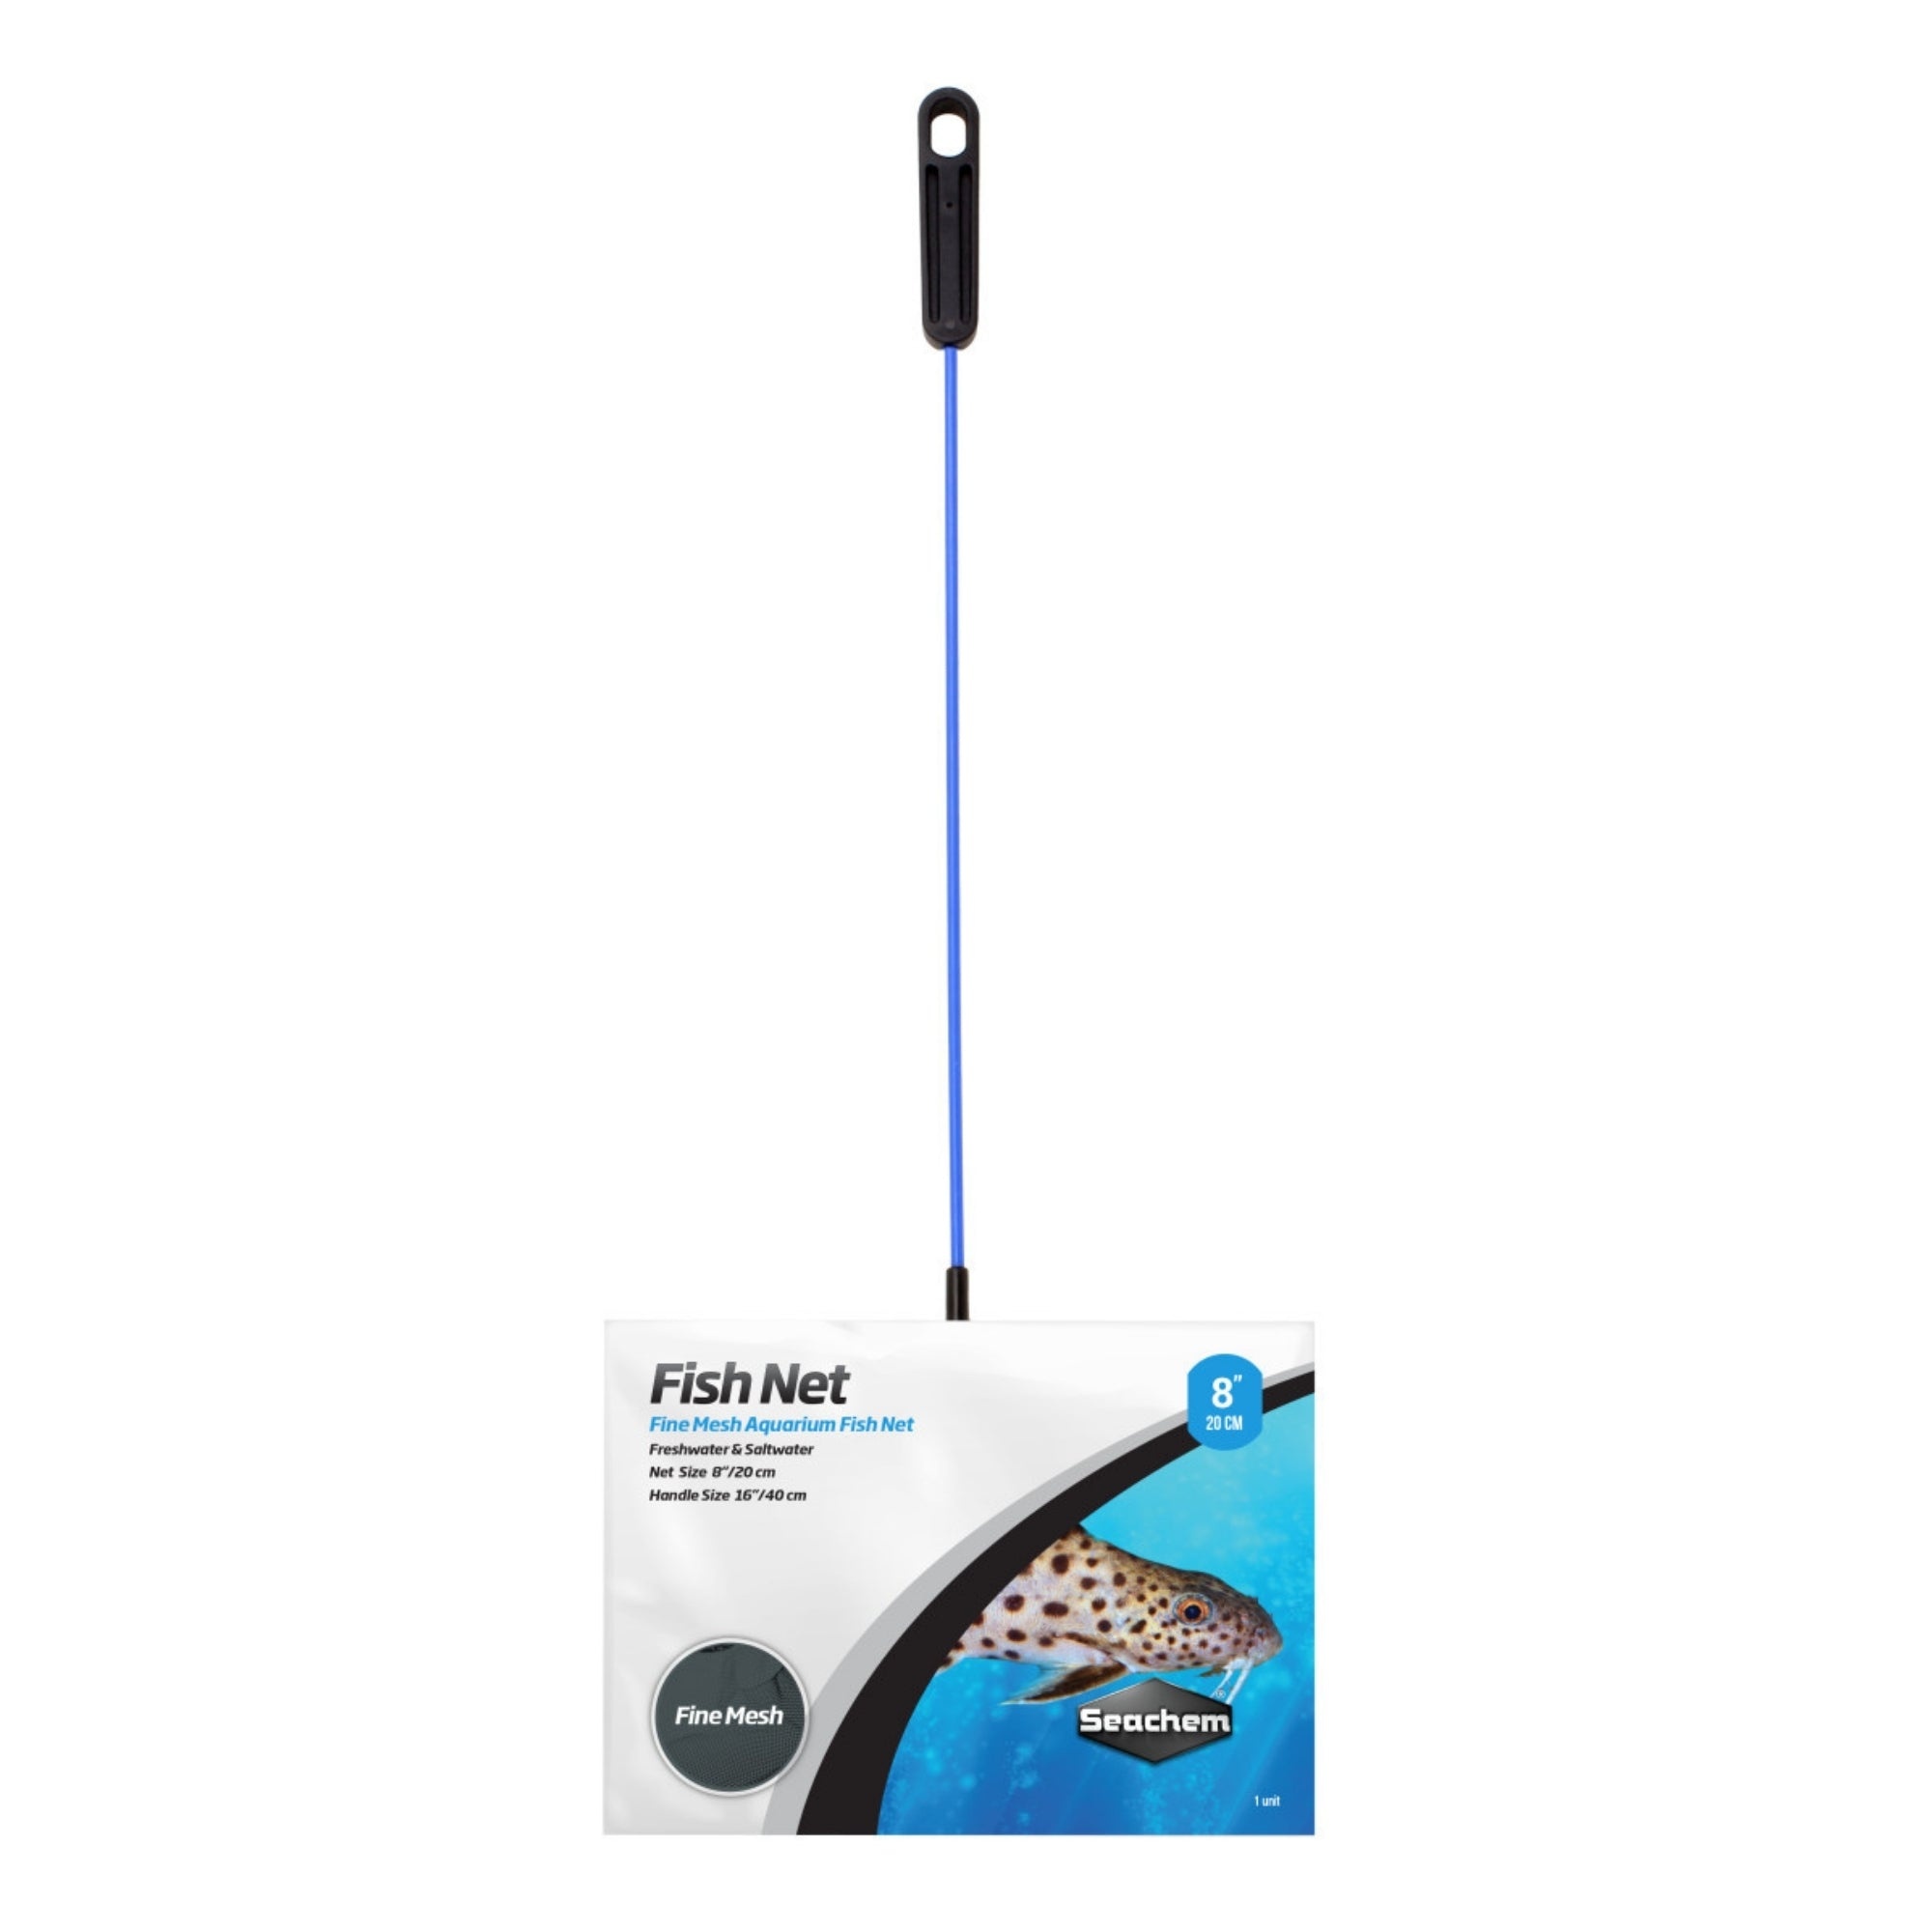
Seachem Laboratories Delicate Species Fish Net Fine Mesh, 1ea/8 in
Seachem Nets come in Regular and Fine Mesh for Delicate species. 12in and 16in Handles and Sizes from 3in to 12in Come in Regular and Fine Mesh 12in and 16in Handles available Sizes options from 3in to 12in Sold in Qty of: 1
Brand: Seachem
Category: Animals & Pet Supplies > Pet Supplies > Fish & Aquatic Supplies > Aquarium Fish Nets > Standard Nets